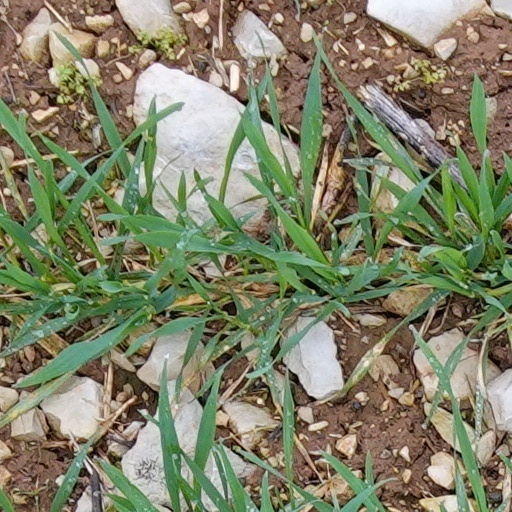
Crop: wheat